Greenpoint Avenue Bridge

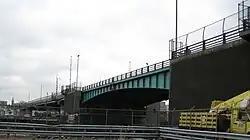
From Brooklyn

The Greenpoint Avenue Bridge is a drawbridge that carries Greenpoint Avenue across Newtown Creek between the neighborhoods of Greenpoint, Brooklyn and Blissville, Queens in New York City. Also known as the J. J. Byrne Memorial Bridge, the bridge is named after James J. Byrne, who served as Brooklyn Borough President from September 1926 until he died in office on March 14, 1930. Previously, Byrne was the Brooklyn Commissioner of Public Works.